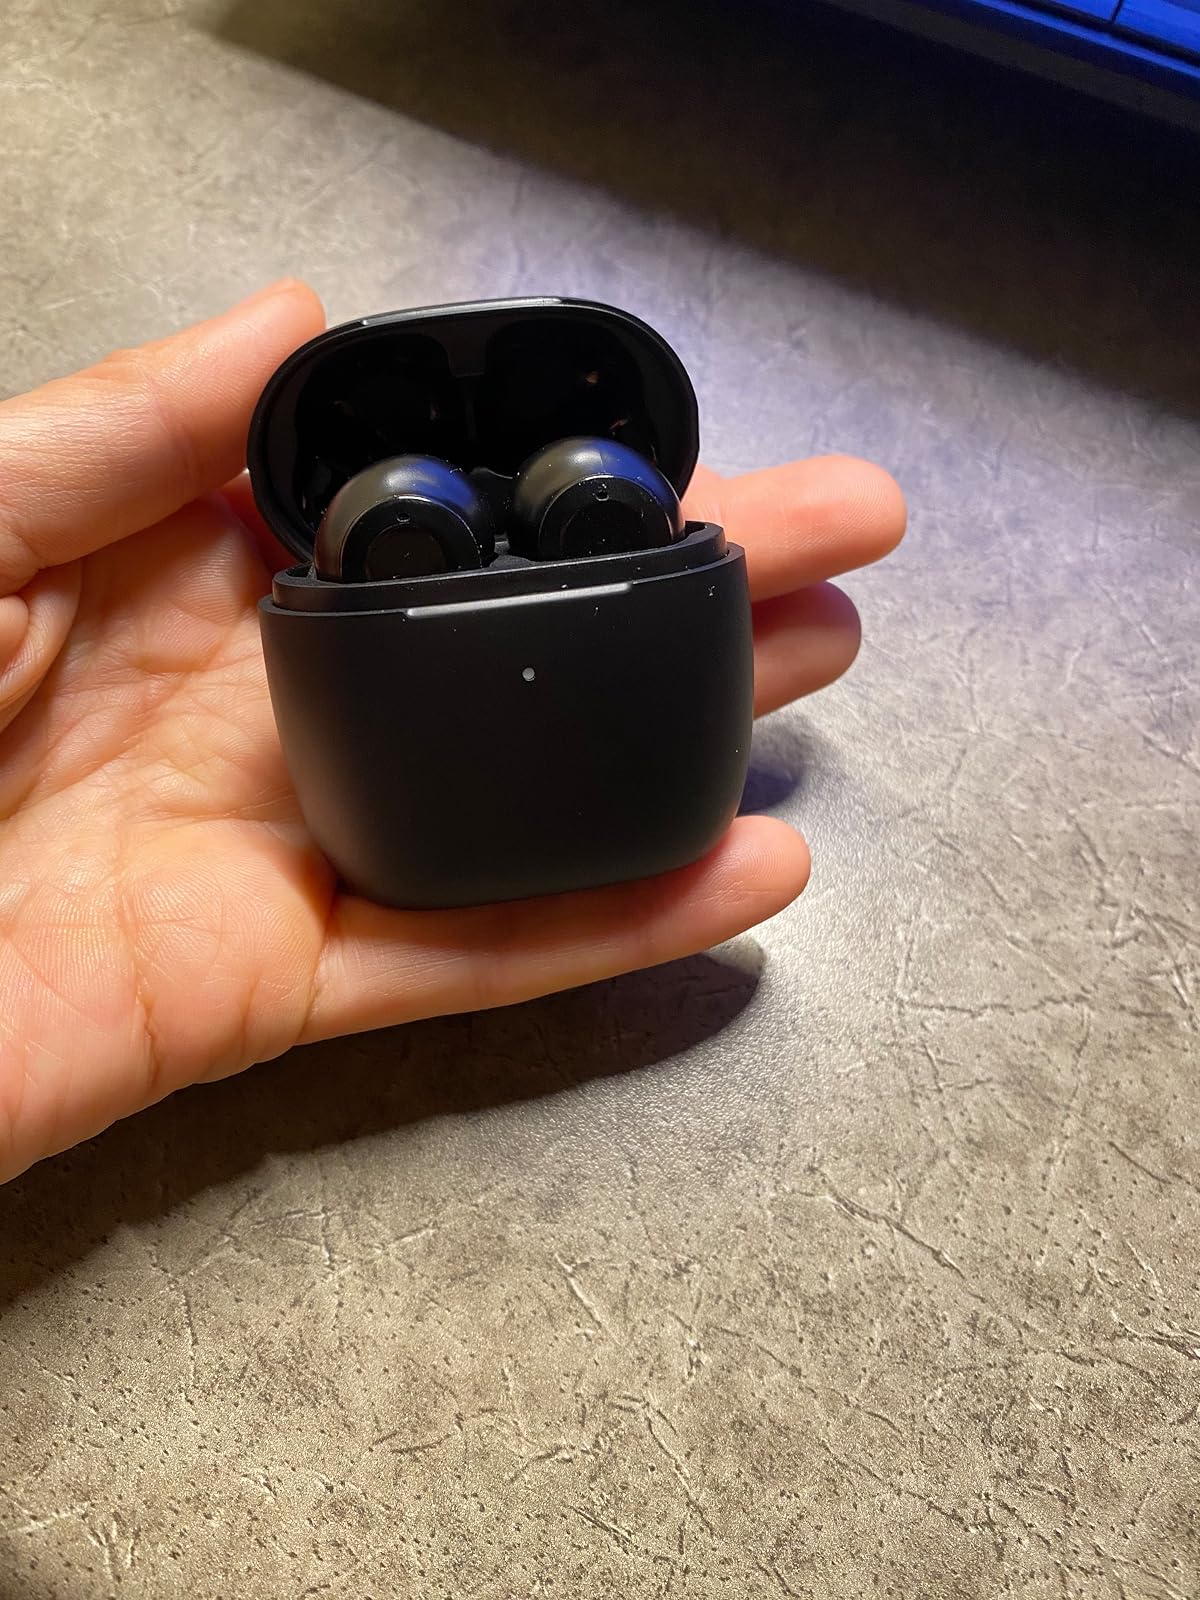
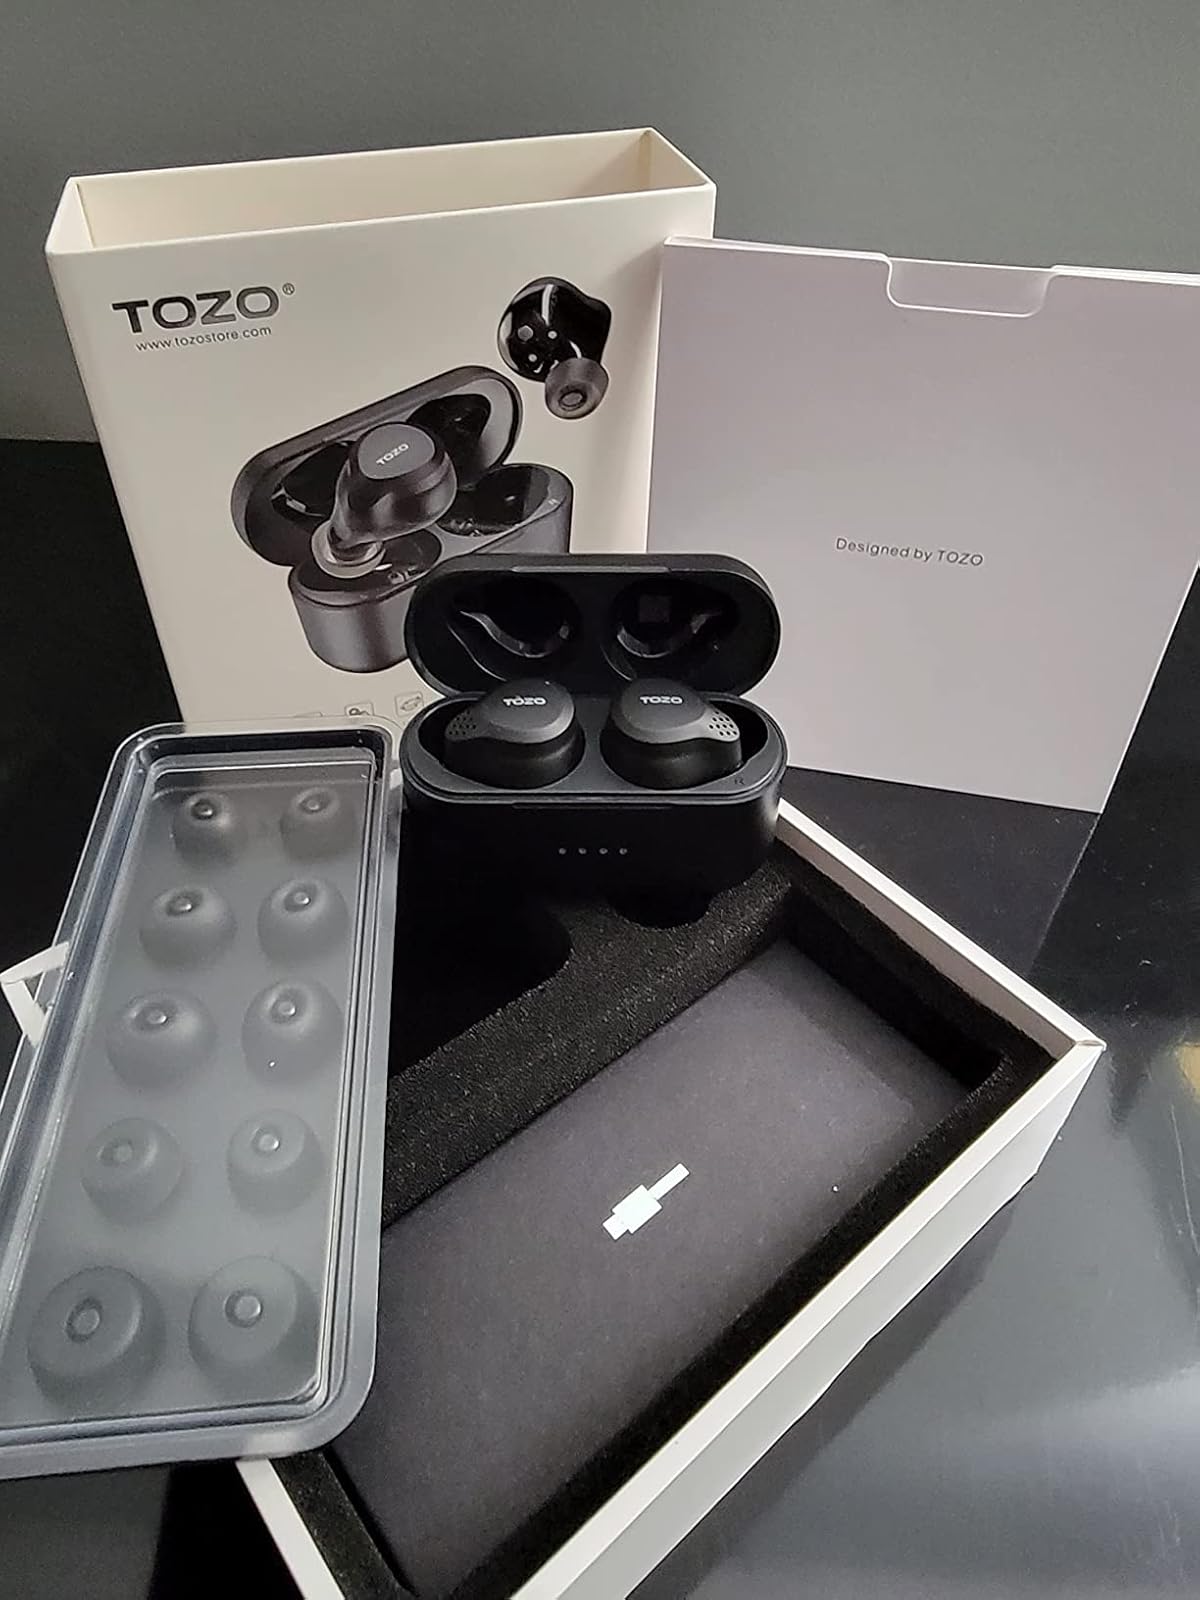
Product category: earbuds
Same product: no